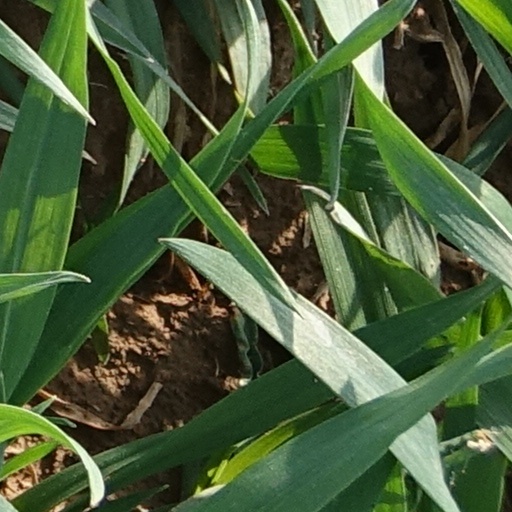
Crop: wheat